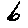
Label: 6